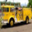
Label: truck